Christian Dorflinger

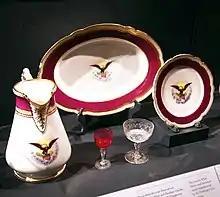
Glasses by Dorflinger for the Lincoln dinner service in the White House

Christian Dorflinger (1828–1915) was an American glass manufacturer.